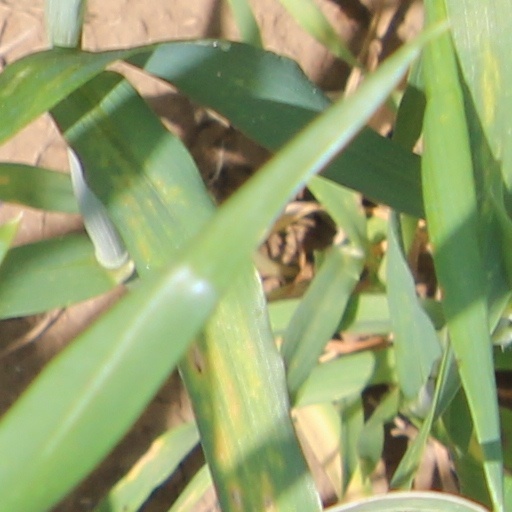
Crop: wheat